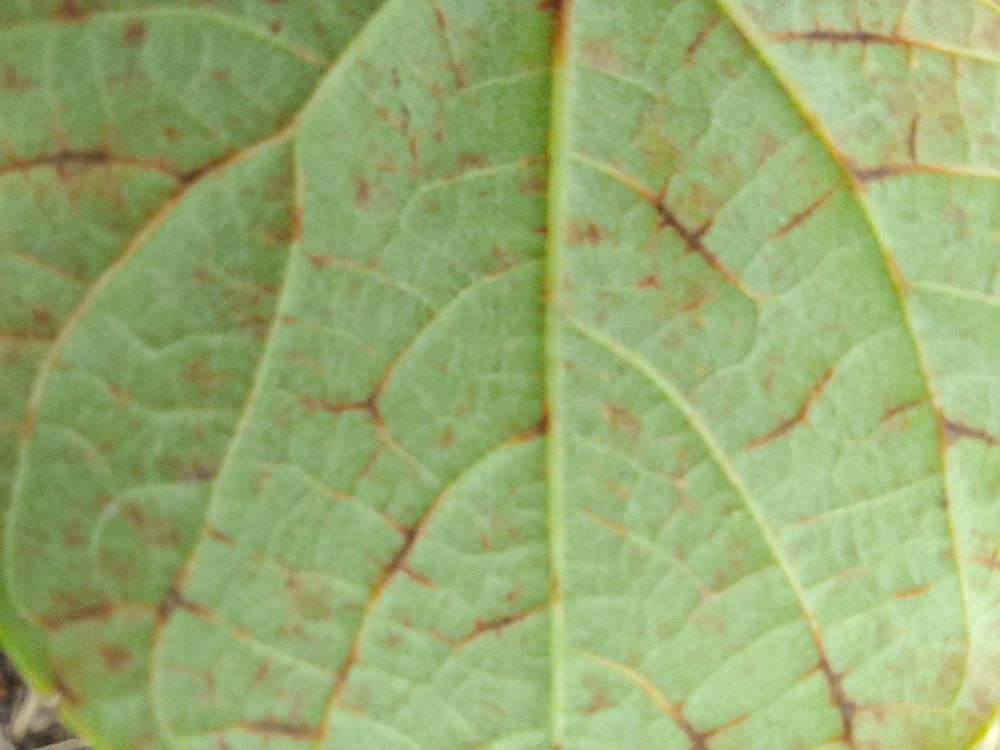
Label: anthracnose